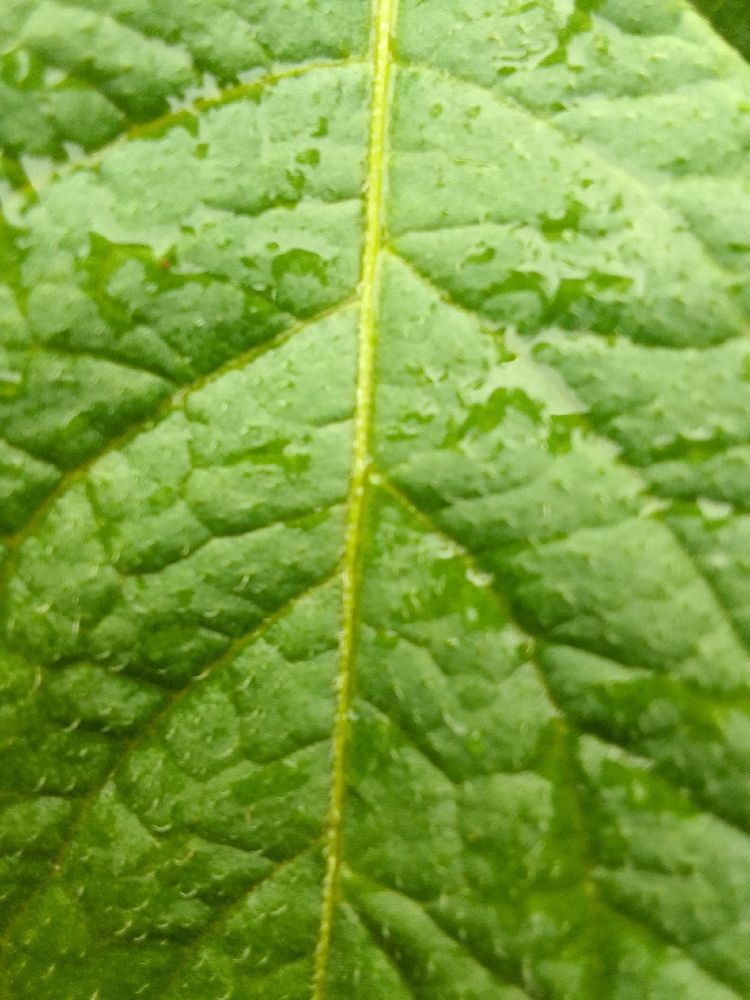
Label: Healthy